Ksawerów, Warsaw

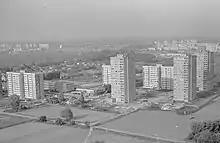
The residential neighbourhood of , and the remaining buildings of Szopy Niemieckie, in 1974.

Between 1852 and 1853, within the modern southeastern boundaries of Ksawerów, was built the Yellow Tavern, designed by architect Franciszek Maria Lanci, and located at current 204 Wilanowska Avenue. It was originally associated as part of the nearby village of Służew. Until the beginning of the 20th century, it had operated as a tavern known as "Belle-Vue". After that, it went bankrupt, and the building was used for various purposes, including as a dog husbandry building, and a residential building. In 1966, the building was nationalized, in an effort to protect it as cultural property. In 1984, in the building was opened the Museum of the Polish Peasant Movement.